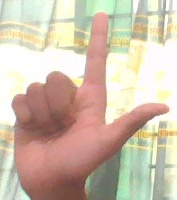
ASL sign: L